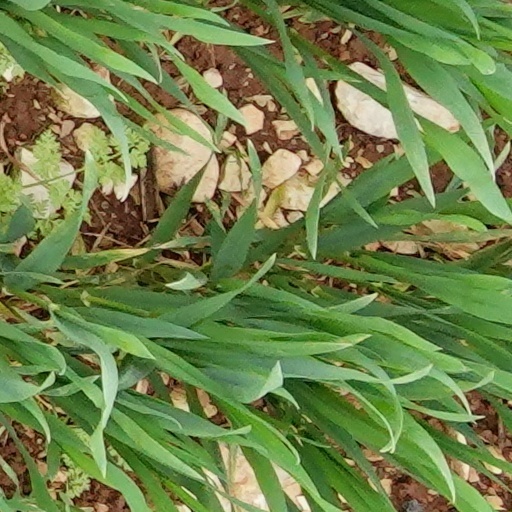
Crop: wheat